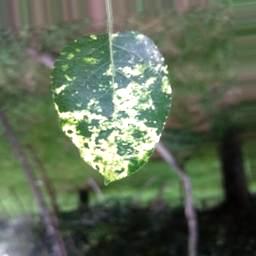
Label: Apple_Mosaic